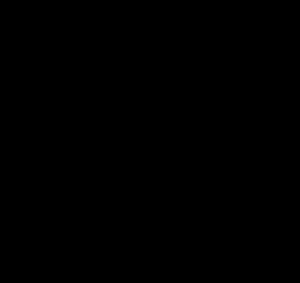
La Fantaisie en ut majeur, op. 15, D. 760 est une fantaisie pour piano en quatre mouvements composée par Franz Schubert en novembre 1822. Elle a été surnommée